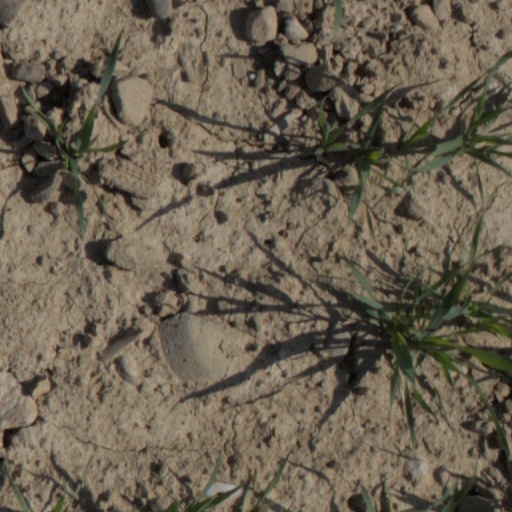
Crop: wheat